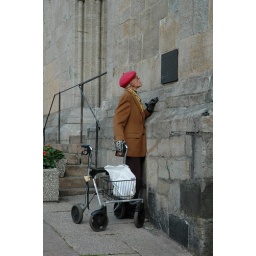
gentleman in Bergen trying to read a sign at a church